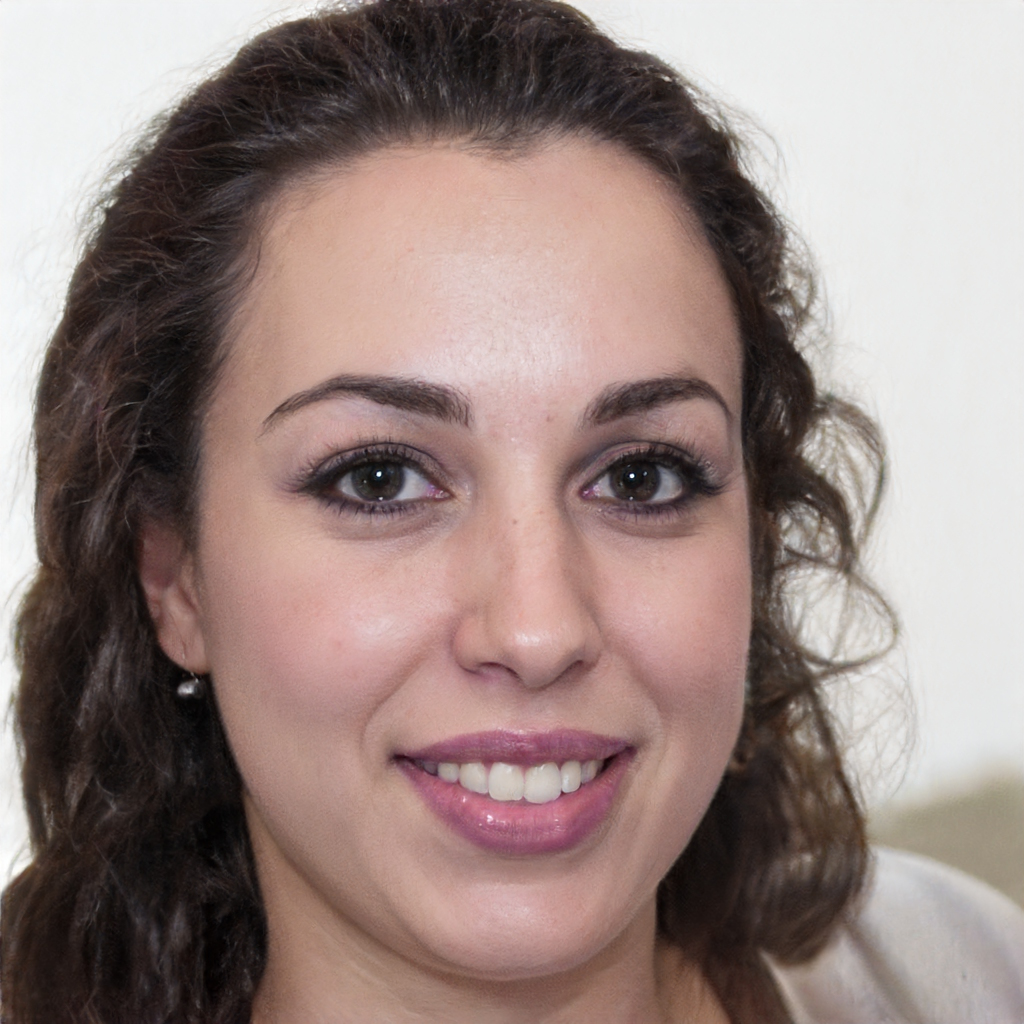
Label: Colored